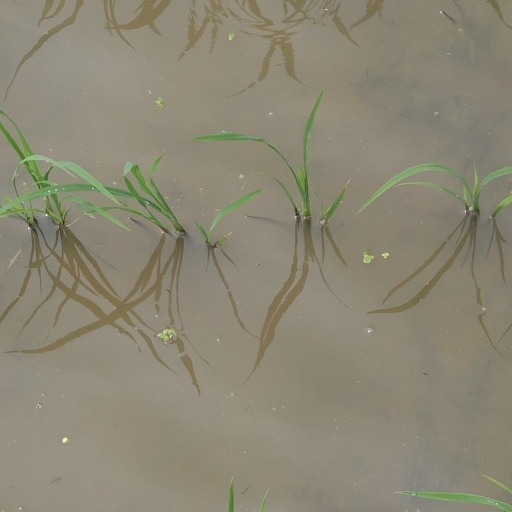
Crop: rice